Domenico Maroli

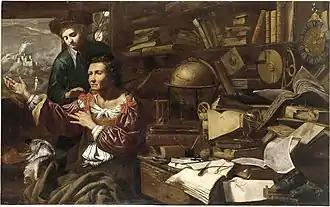
"Euclid of Megara Dressing as a Woman to Hear Socrates Teach in Athens" c. 1650

He trained in his native Messina, Sicily, beginning at the age of 22 years under Antonio Barbalonga. In 1642, he traveled to Venice. He befriended the painter and art merchant Marco Boschini (1613–1678), who described Maroli as a painter of pastoral subjects, a second Jacopo Bassano. By the late 1650s, he had returned to Messina by way of Bologna. Few paintings of his are confirmed; some have been destroyed in earthquakes. Among his religious subjects are "Loth and her daughters" and the "Ecstasy of St Peter of Alcantara" A large genre-historic canvas depicting "Euclid of Megara Dressing as a Woman to Hear Socrates Teach in Athens" has been attributed to Maroli's stay in Venice. Among the works attributed to him was a painting of storm-tossed naked maidens that was judged by some to be licentious.